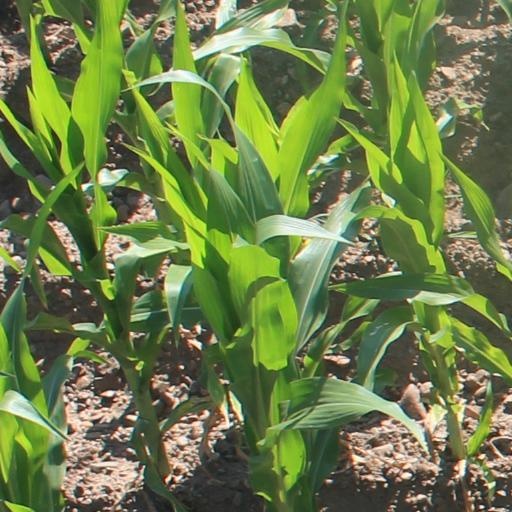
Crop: maize; corn